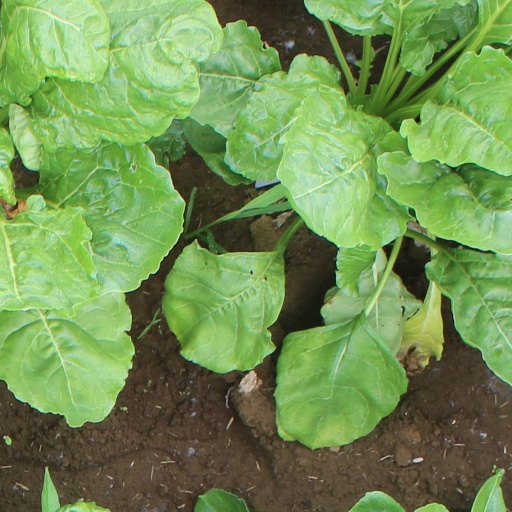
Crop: sugar beet